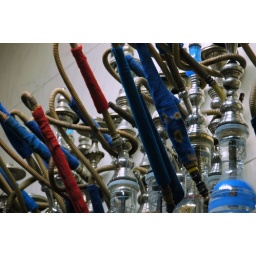
Up on a shelf against the wall